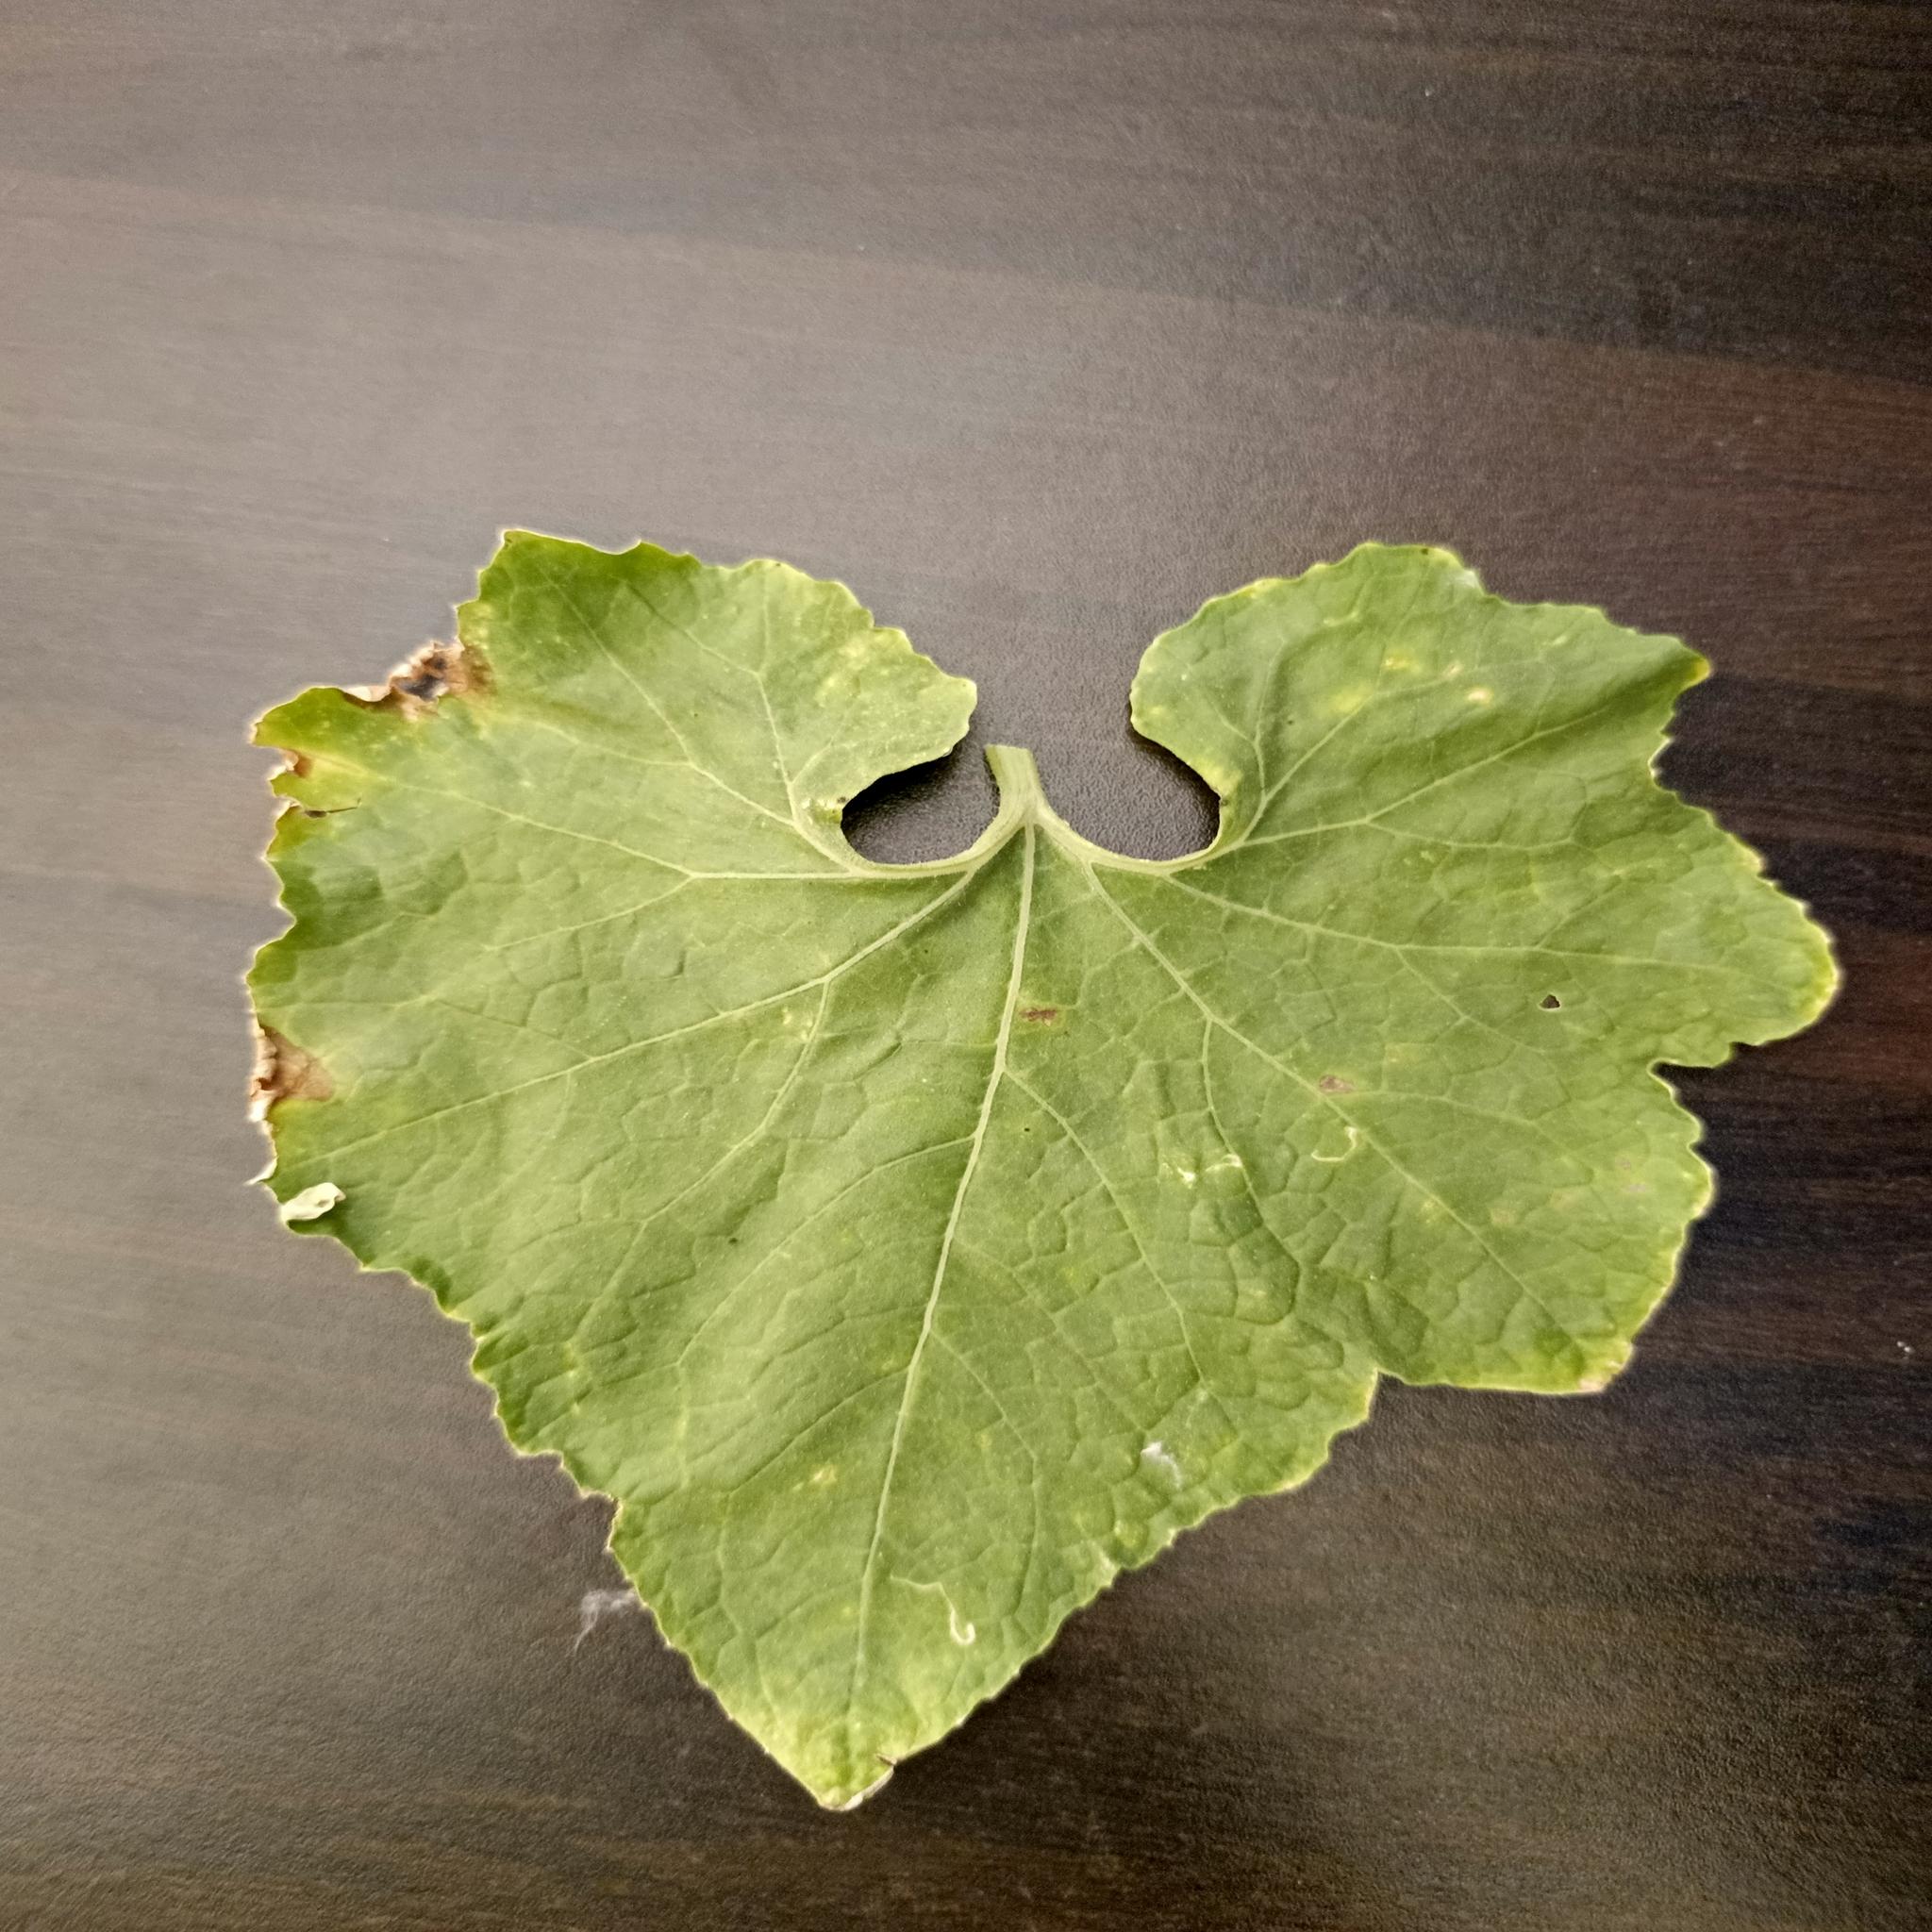
Label: Downy mildew